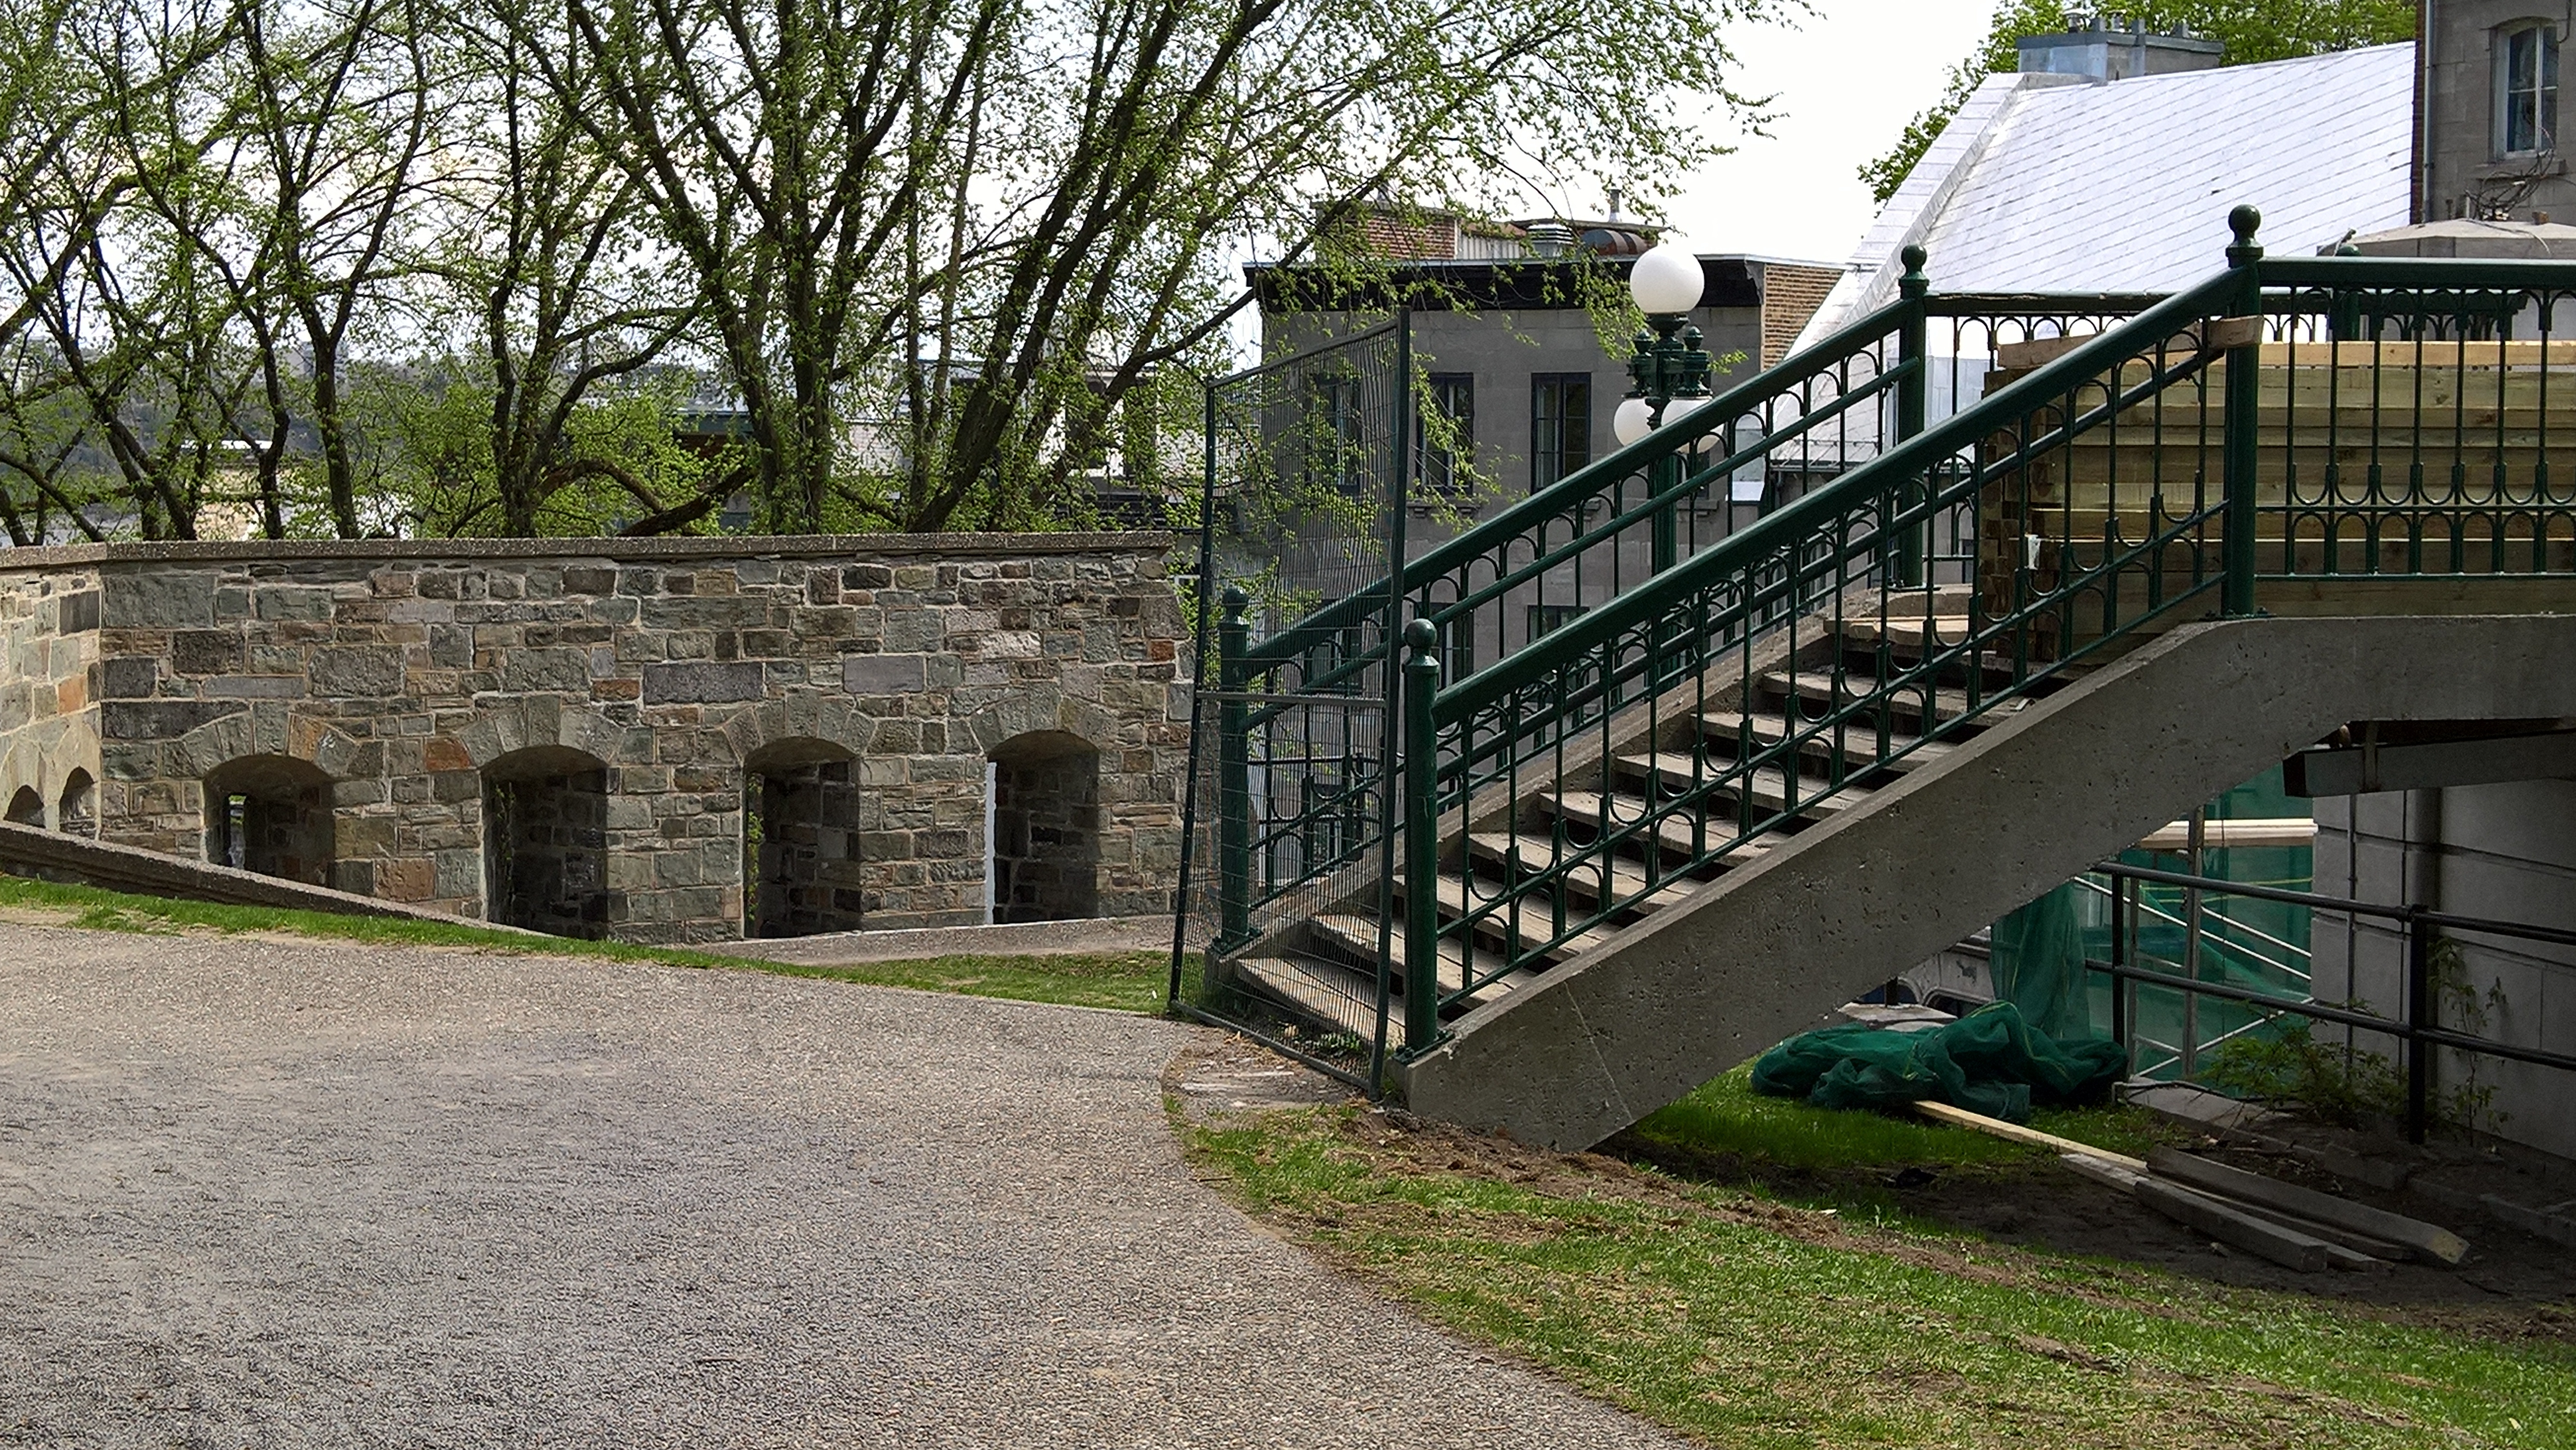
bridge, walkway, waterway, estate